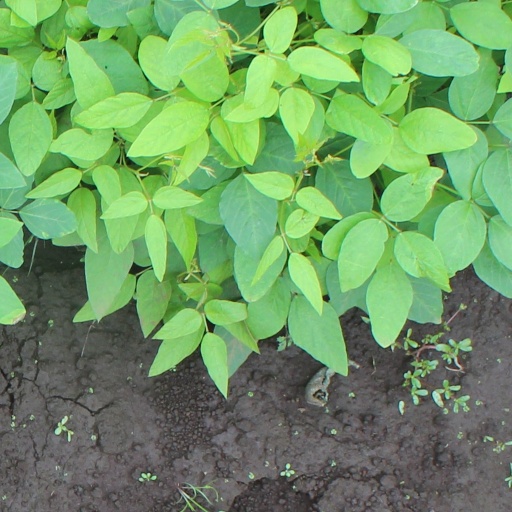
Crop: soybean